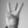
ASL letter: W